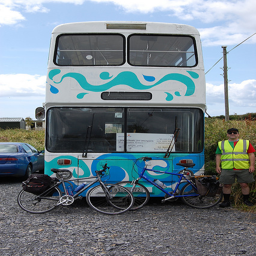
A double decker bus with 2 bikes and a man in front of it.
A double decker bus has a man and some bikes next to it.
A man stands next to a double-decker bus with bikes parked in front of it.
A large bus and some bikes on a lot.
There are bicycles parked in front of a double decker bus.